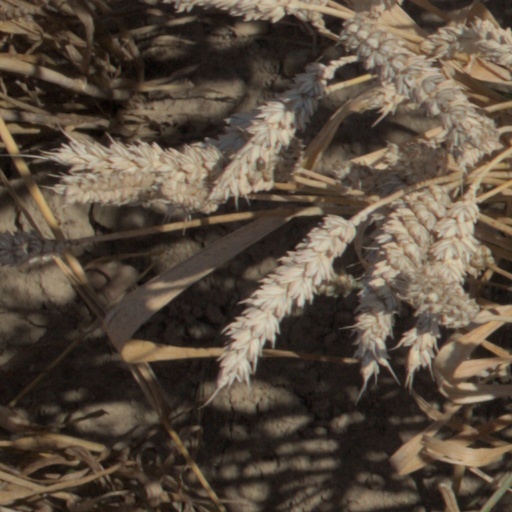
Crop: wheat